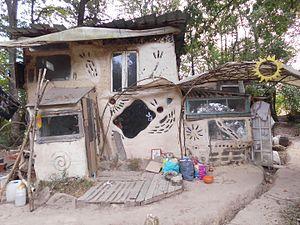
La ZAD de Notre-Dame-des-Landes est une expérimentation sociale montée par les opposants au projet d'aéroport du Grand Ouest, à Notre-Dame-des-Landes, en Loire-Atlantique, en France, désireux, dans un premier temps, notamment de défendre une zone humide préservée, à l'origine de plusieurs rivières : bassins versants du Gesvres, du Hocmard et de l'Isac et d'un projet d'aéroport considéré par certains comme un des « grands travaux inutiles ».